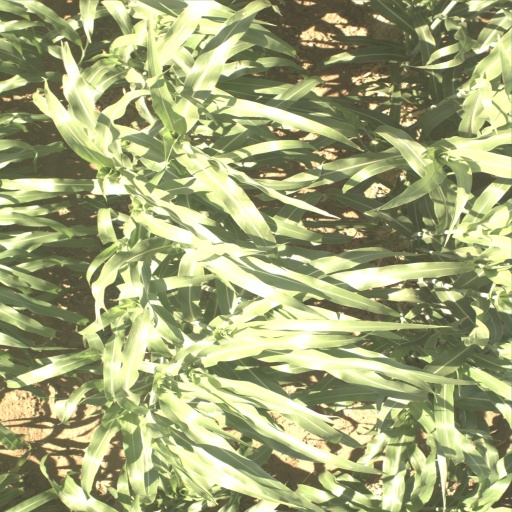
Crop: sorghum